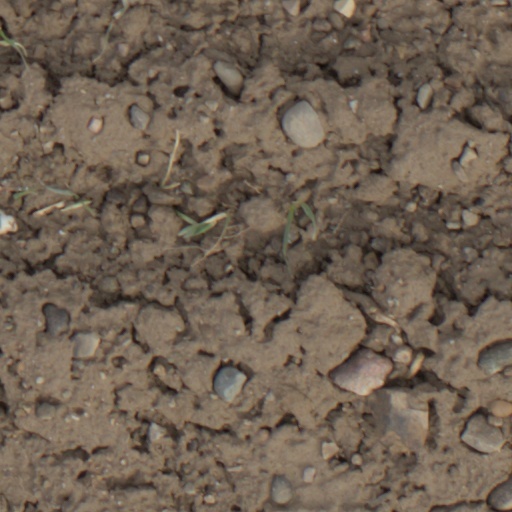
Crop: wheat